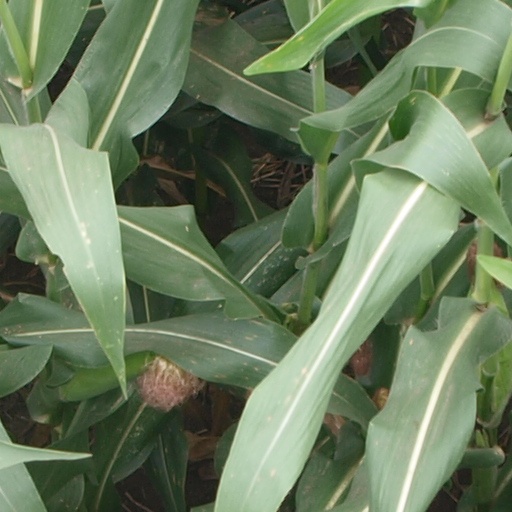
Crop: maize; corn